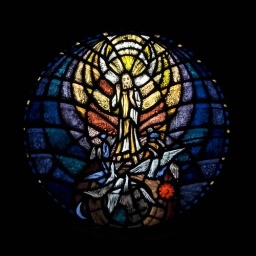
Stained glass window in the church